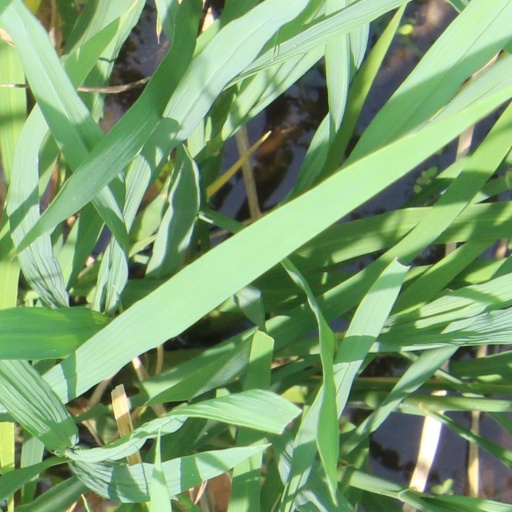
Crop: rice